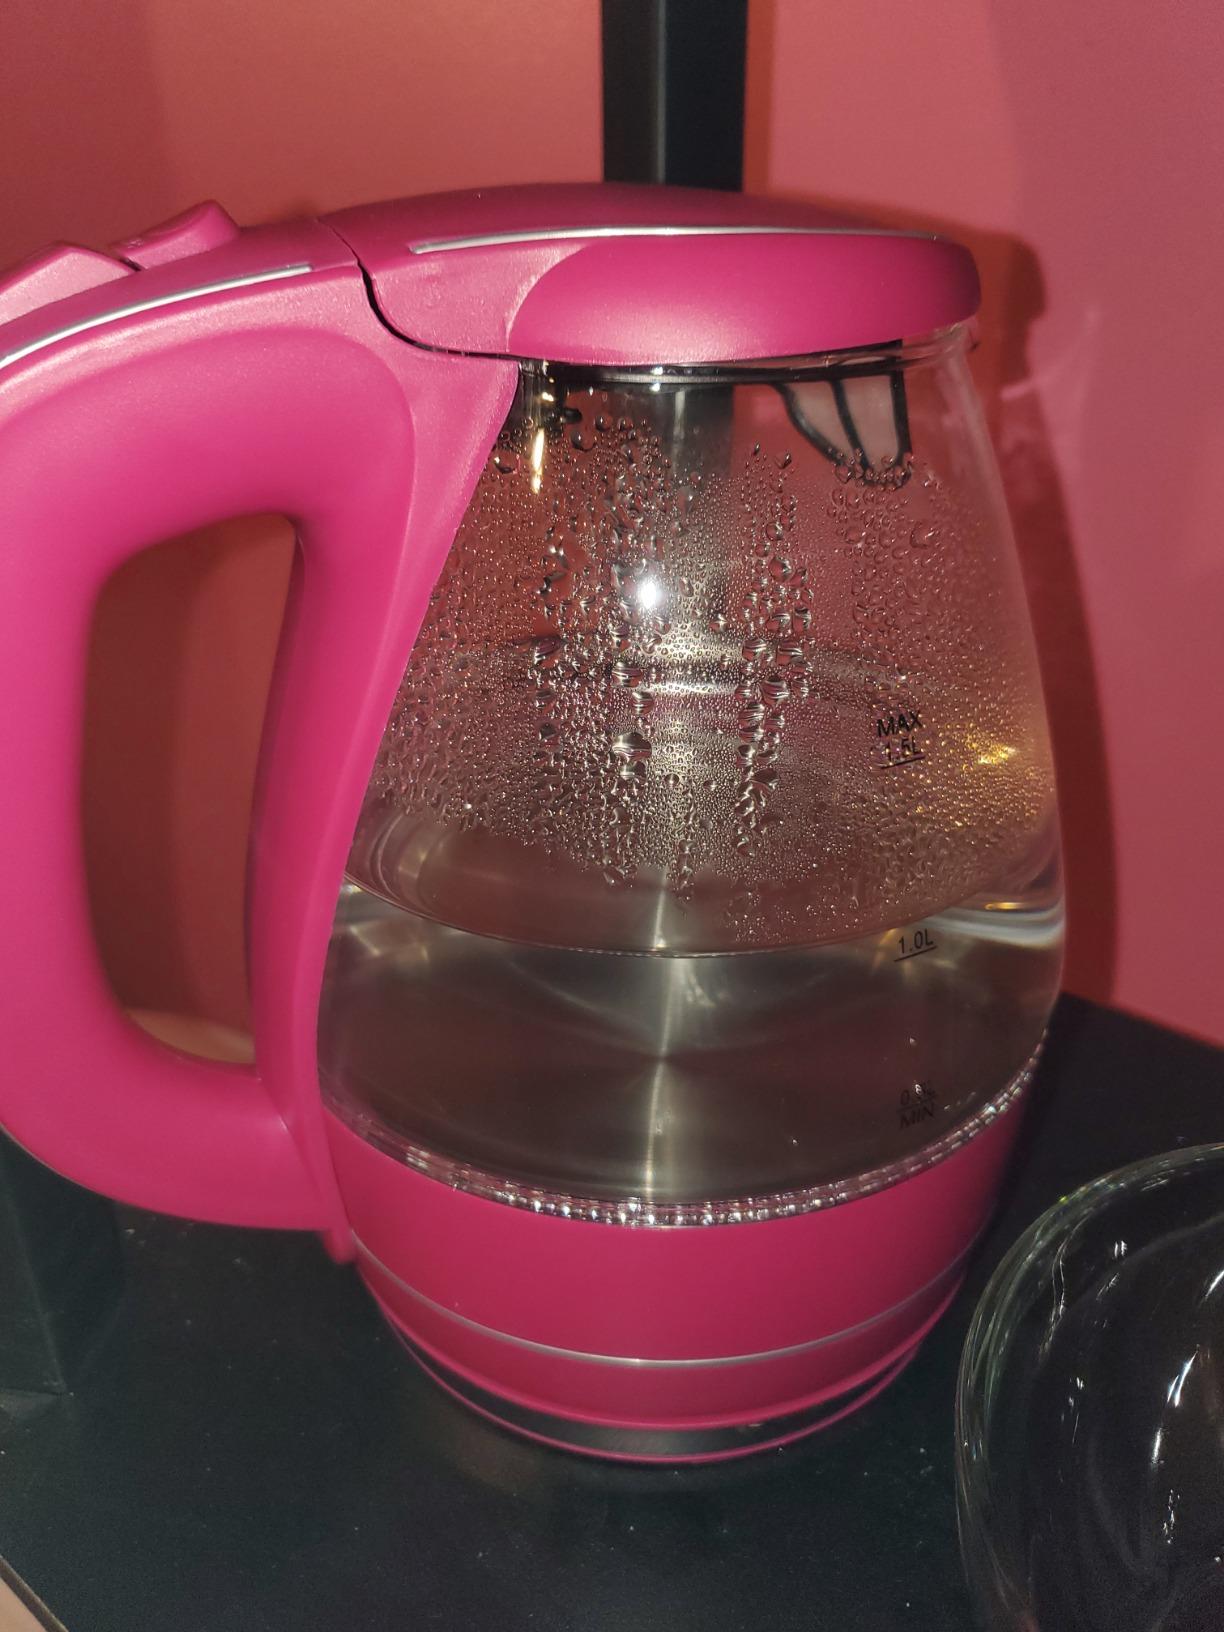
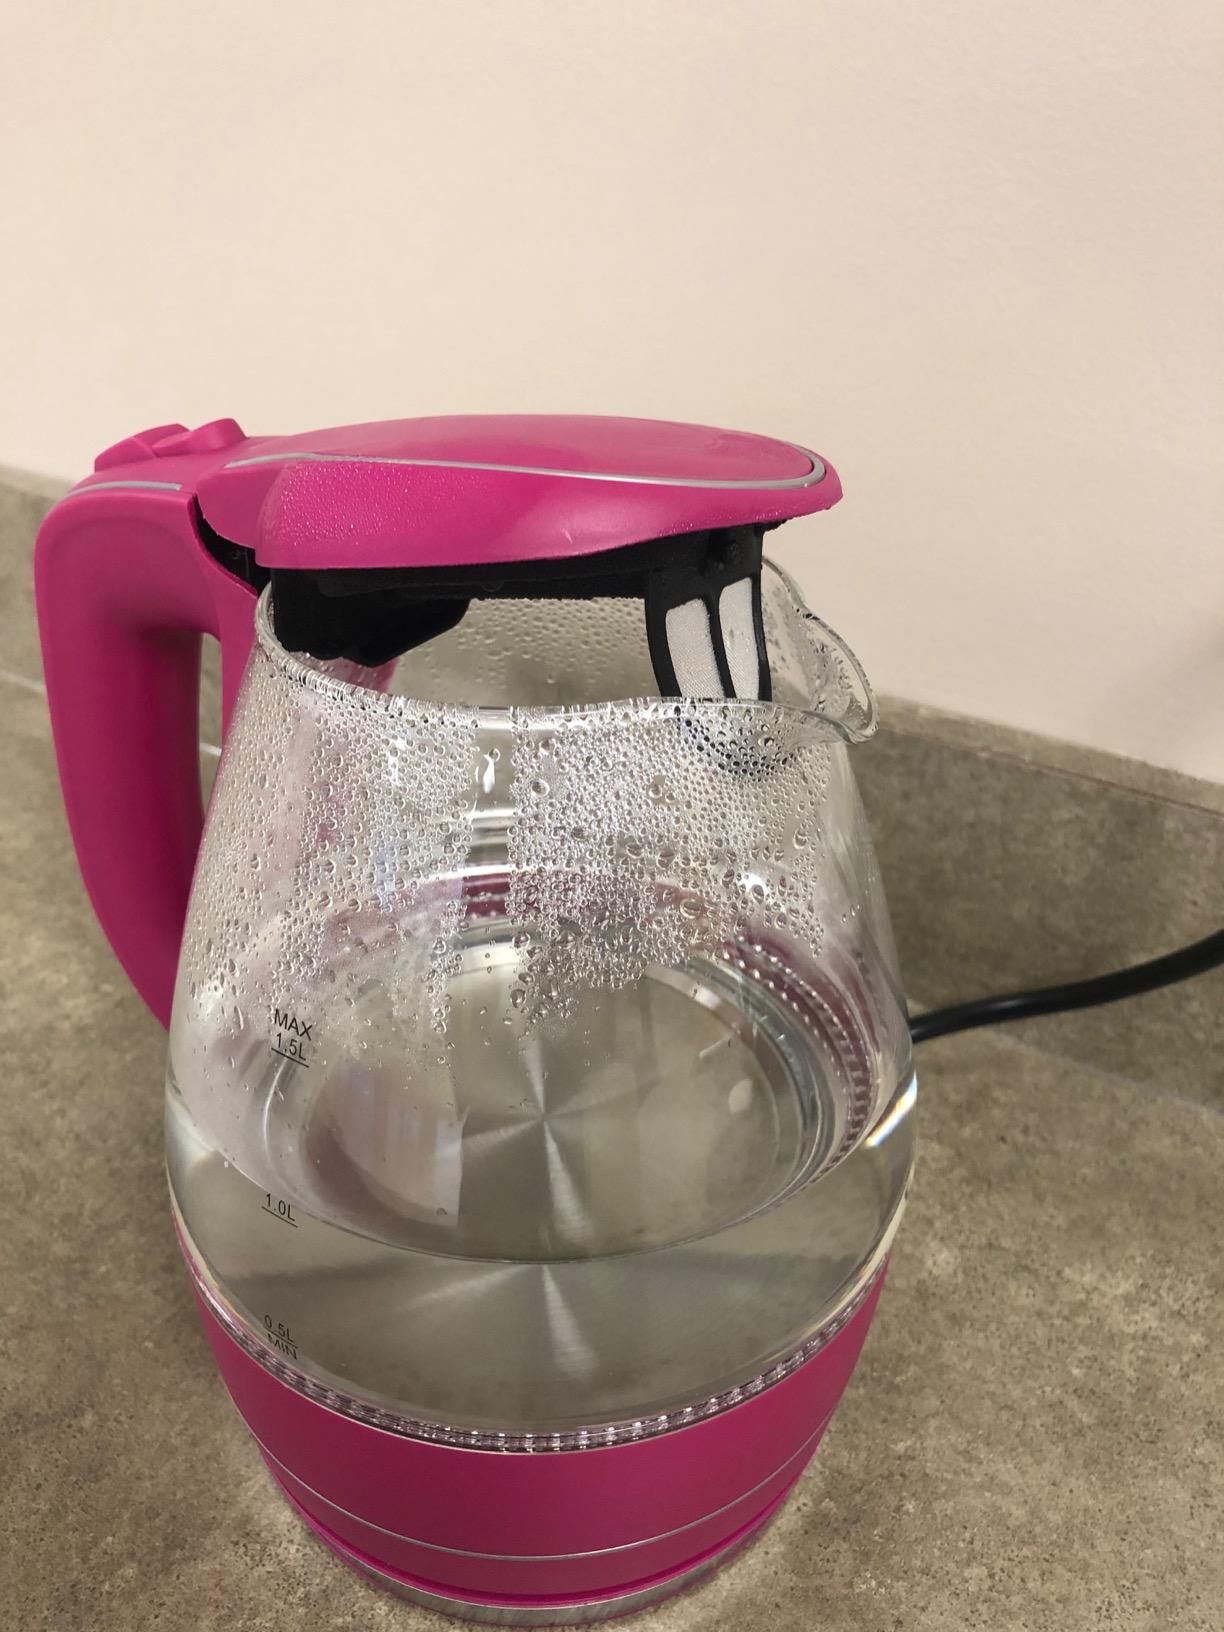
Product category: items_kettle
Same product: yes